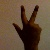
The image shows a hand gesture representing the number 3 in Indian Sign Language.